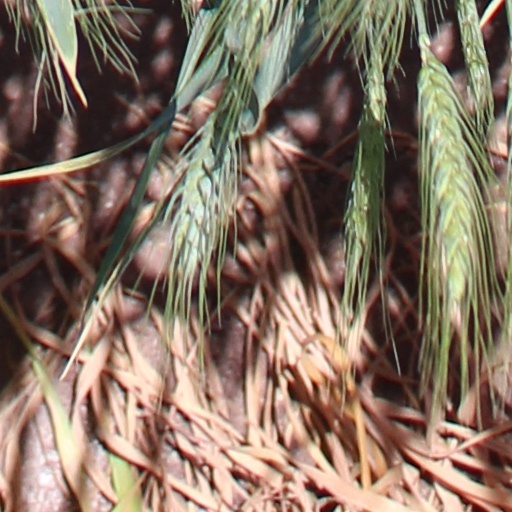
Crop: wheat